Poland in antiquity

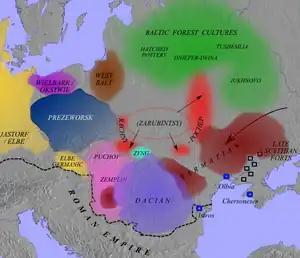
Central and East European cultures ca. 100 CE

Wielbark culture, named after Wielbark in Malbork County where a large cemetery was found, replaced Oksywie culture in Pomerania rather suddenly across its entire territory. While Oksywie culture was closely related to Przeworsk culture, its successor Wielbark culture shows only minimal contacts with the Przeworsk areas, indicating clear tribal and geographical separation. Wielbark culture lasted on Polish lands from 30 to 400 CE, although most of its people left Poland long before the latter date. Some of this culture's burials are skeletal; the dead were inhumed in solid log coffins, while others were cremated; both such graves were identically equipped. Cremated remains were either placed in urns or simply buried in hollows. Burial gifts did not include weapons or tools. They did include clay vessels, decorations, personal ornaments, and — if the deceased had been wealthy enough to own a horse — spurs. These various items, and especially the 1st and 2nd century CE jewelry made of bronze, silver, and gold, are works of the highest quality, surpassing the comparable products of the Przeworsk culture. This craftsmanship reached its apex with 2nd-century "Baroque" jewelry, beautiful by any standard, that was placed in the graves of women in (as the Wielbark culture expanded south) Poznań Szeląg and Kowalewko, Oborniki County, among other places.